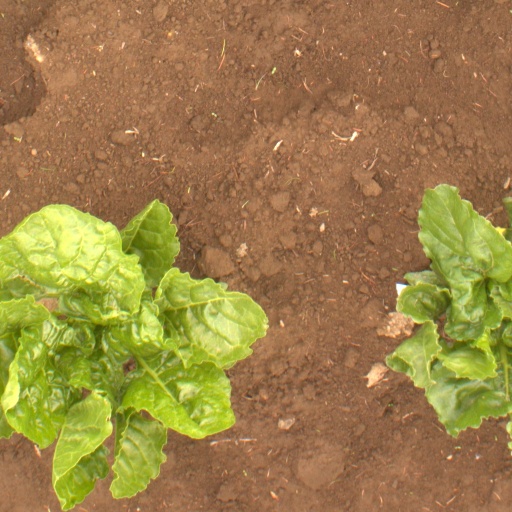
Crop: sugar beet